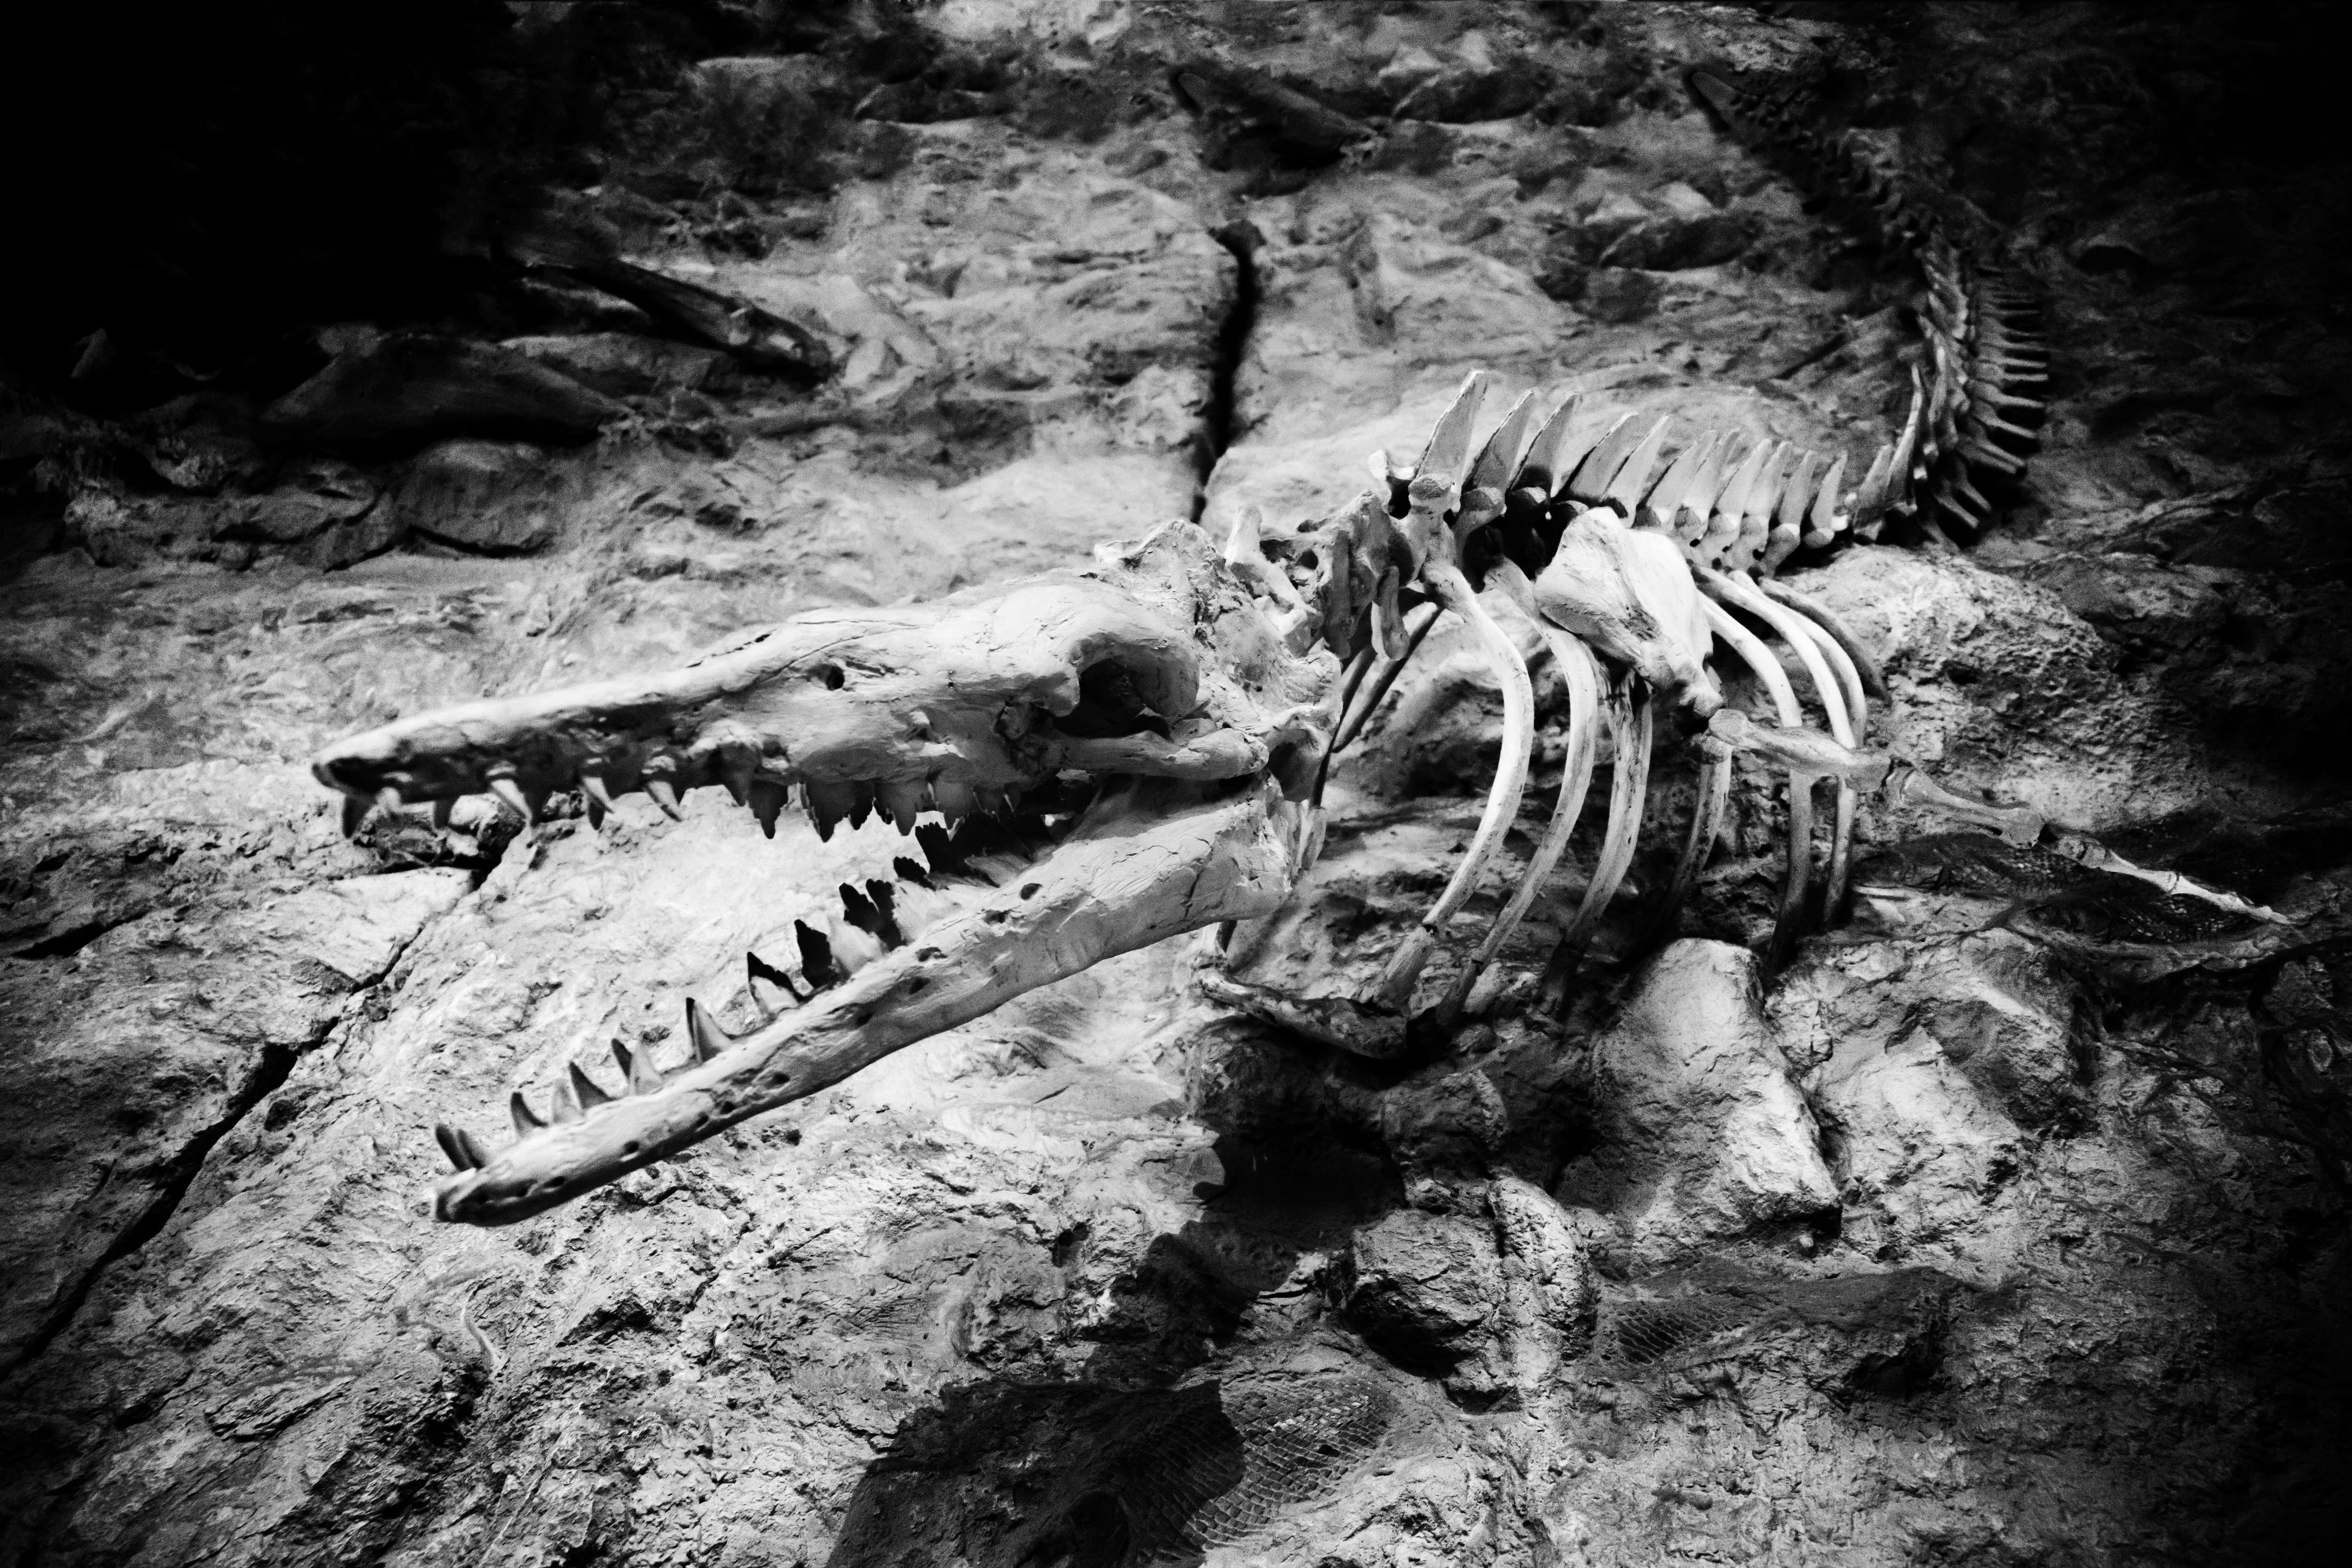
black and white, photography, animal, darkness, predator, reptile, black, monochrome, skull, bone, head, creature, skeleton, bones, fossil, dinosaur, extinct, prehistoric, jurassic, dino, jaw, monochrome photography, primeval